Gilbert Montagné

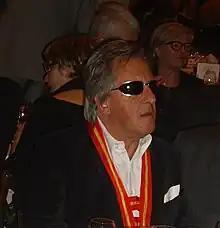
Gilbert Montagné at the 2011 Saint-Vincent Tournante banquet held at the Château du Clos Vougeot in Burgundy

Gilbert Montagné (born 28 December 1951) is a French singer, musician, pianist and organist from the Ménilmontant neighbourhood of Paris and Bourbonnais historical region of central France. Blind since shortly after birth, he is best known for his international hit "The Fool" which was a number 1 single across Europe and South America in 1971, as well as his songs "On va s'aimer" (1983) and "Les Sunlights des tropiques" (1984). In France, he is still a popular album and concert artist, having toured and sung with Johnny Hallyday and Kool & the Gang.